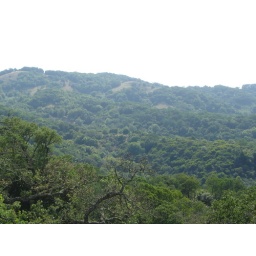
Shrouds life in an ocean of green beneath the blaze of the sky